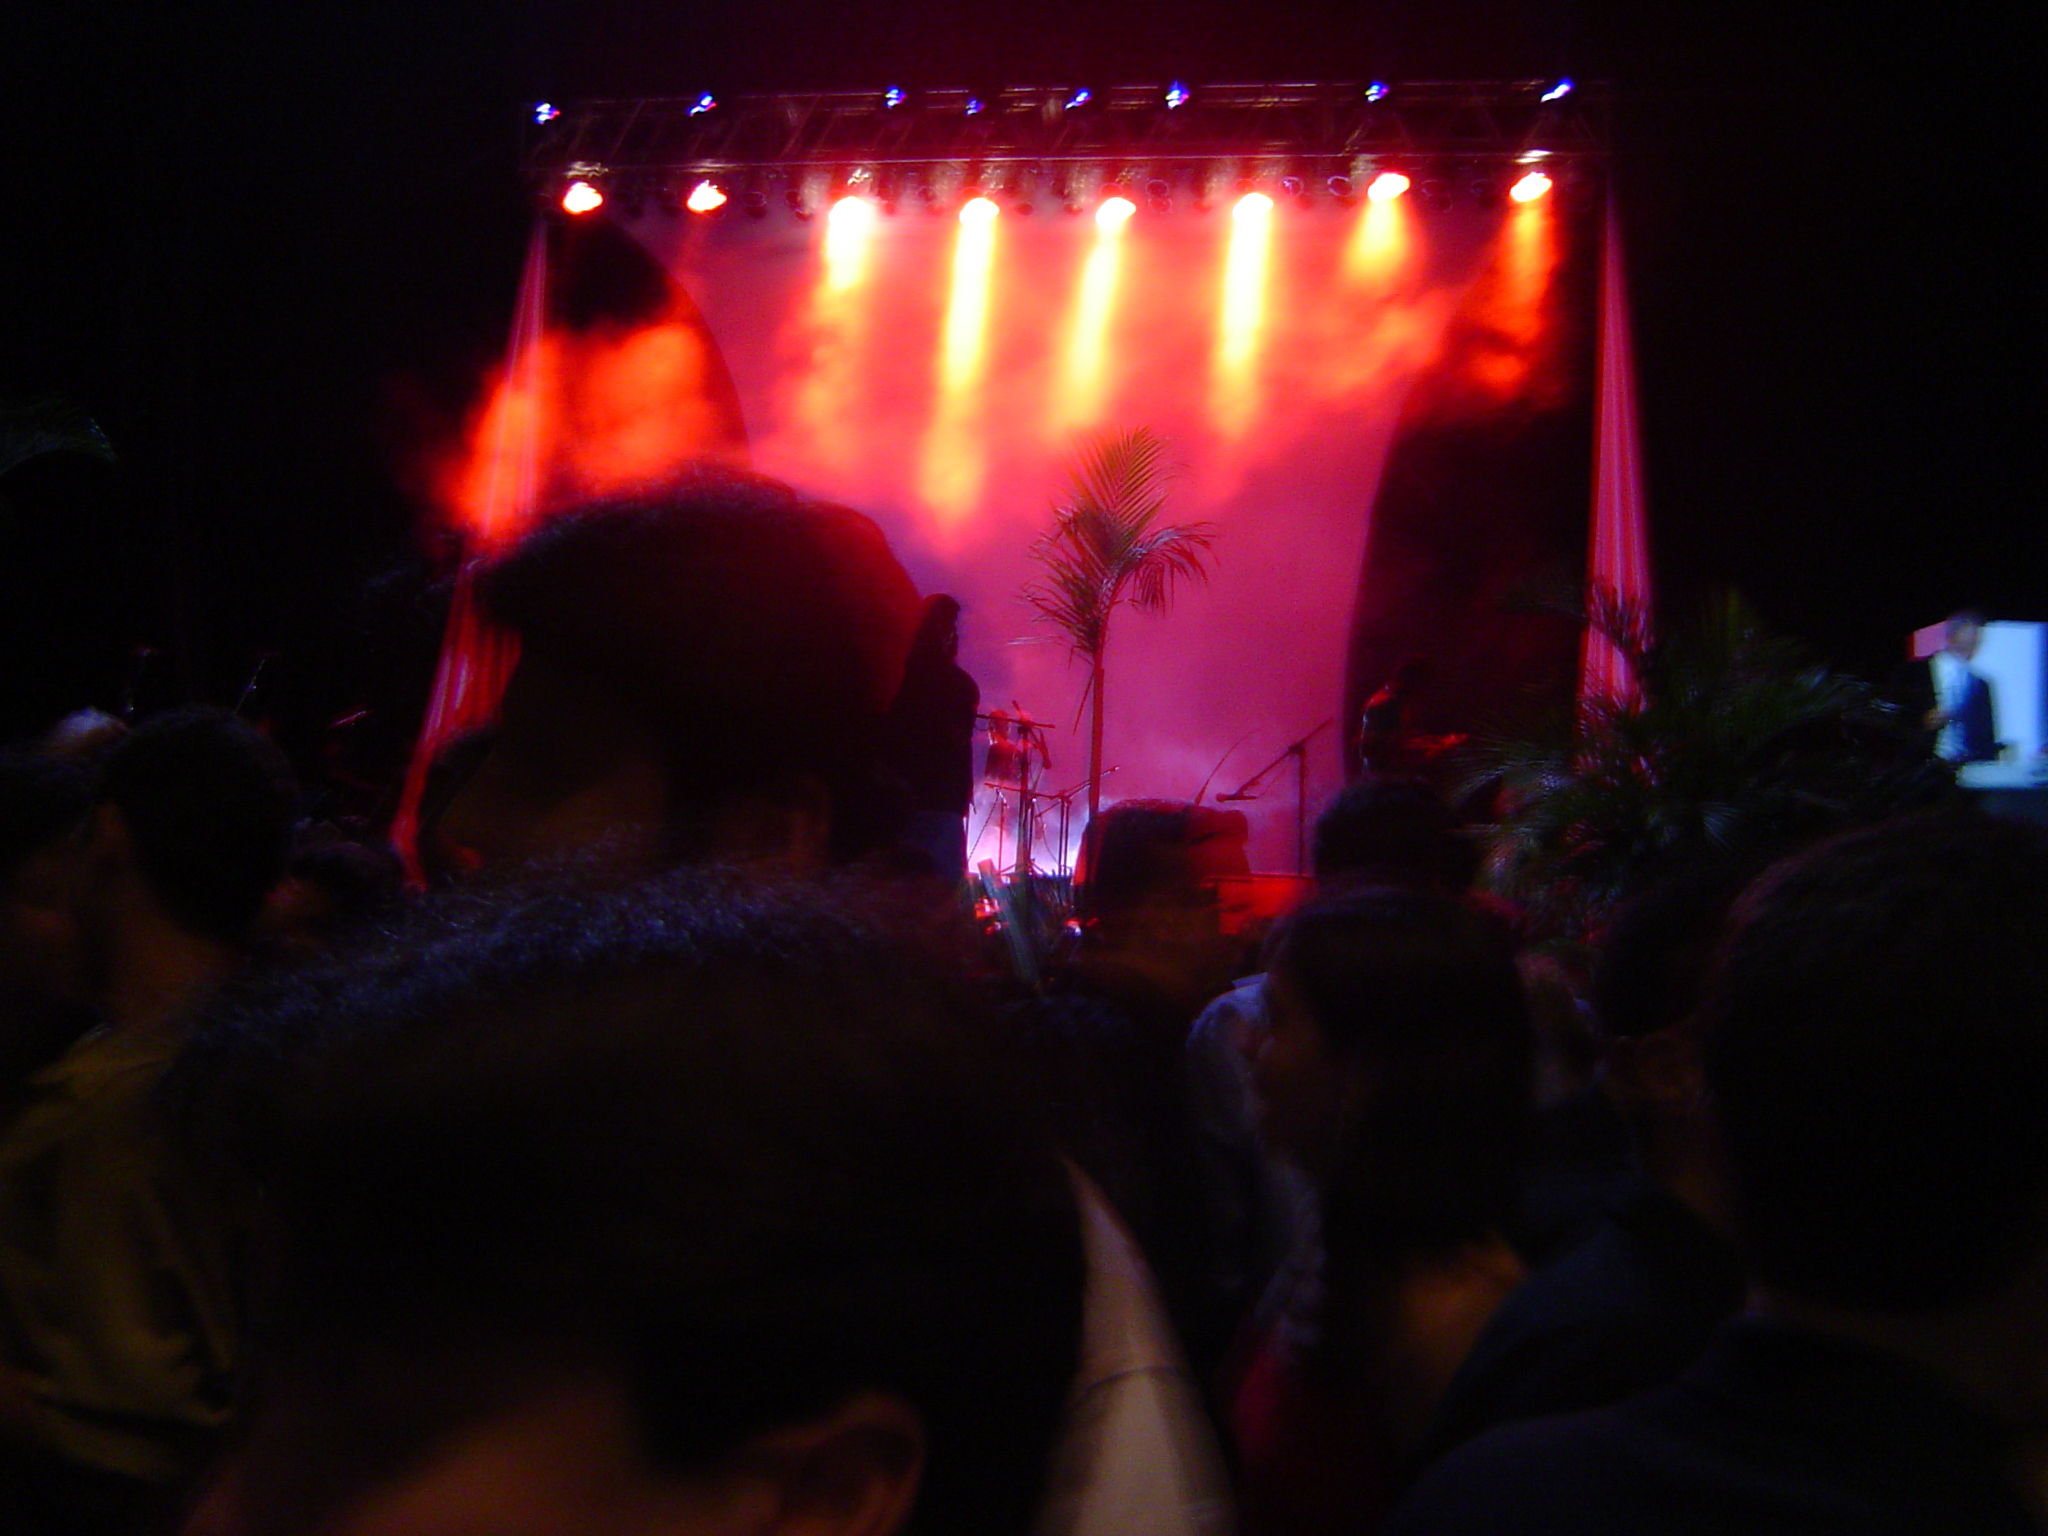
music, crowd, concert, audience, stage, performance, entertainment, nightclub, formatura, performing arts, col giodamas, musical theatre